Question: Please indicate a possible affordance area of the catch_frisbee that can be used for catching
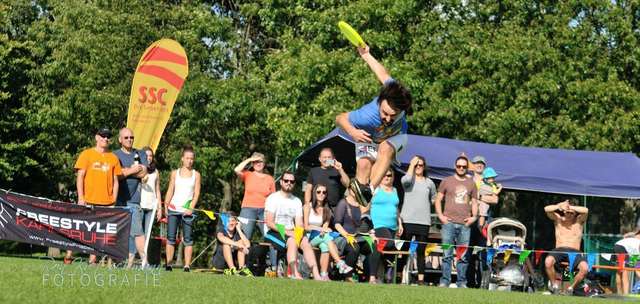
Answer: [329.5, 18, 378.5, 50]